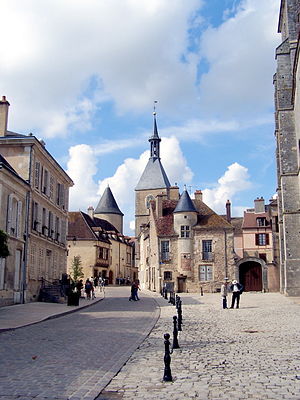
Yonne (departement) / Kultur
Den gamle by i Avallon
Yonne er et fransk departement i regionen Bourgogne. Hovedbyen er Auxerre, og departementet har 333.221 indbyggere. Det er gennemskåret fra syd til nord af floden, der har givet depatementet sit navn: Yonne. Denne er en biflod til Seinen, som den løber sammen med ved Montereau-Fault-Yonne. Det franske nationale institut for statistik og postvæsnet har givet departementet nummer 89. Indbyggerne kaldes Icaunais og Icaunaises.